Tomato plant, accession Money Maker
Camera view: tilt-top (135 deg); turntable rotation: 150 degrees
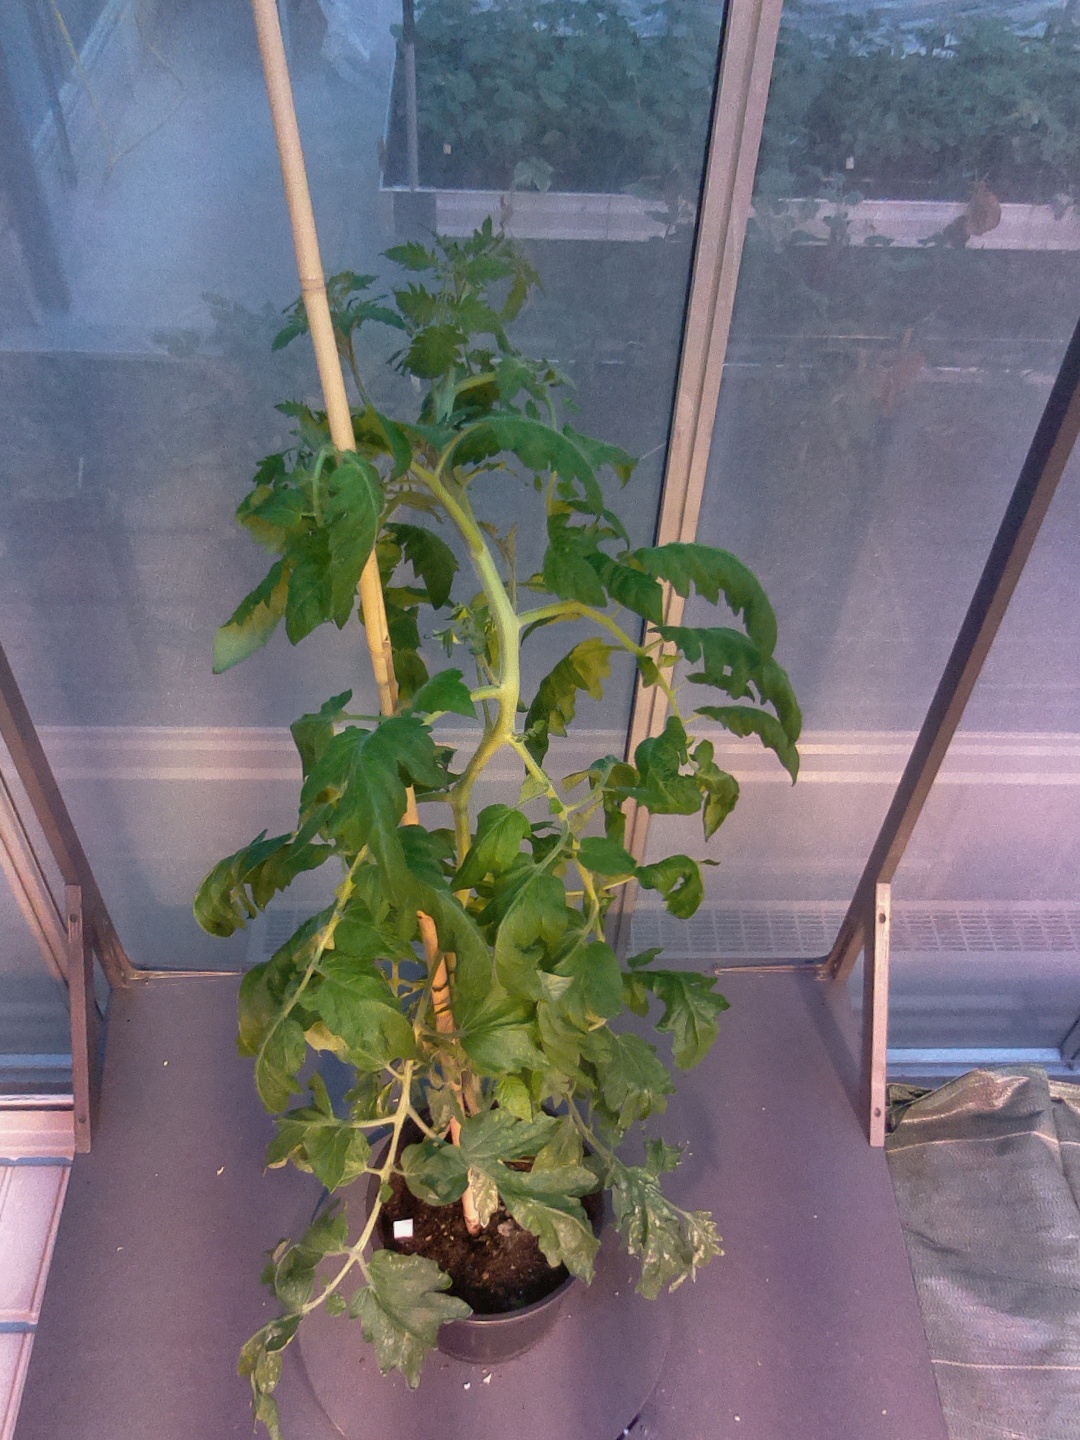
BBCH growth stage 68: Full flowering, 80%-90% of flowers open, more petals falling